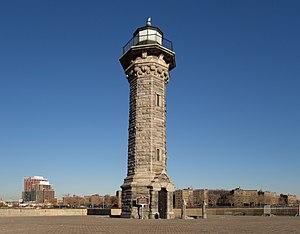
Liste des phares dans l'État de New York :
Le phare de Blackwell Island est un phare en pierre situé à l'extrémité nord de l'île de Roosevelt Island dans l'East River à New York.